Principal passes of the Alps

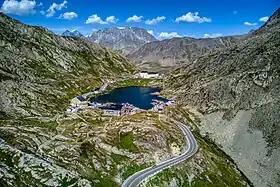
Great St Bernard Pass

This article lists the principal mountain passes and tunnels in the Alps, and gives a history of transport across the Alps.